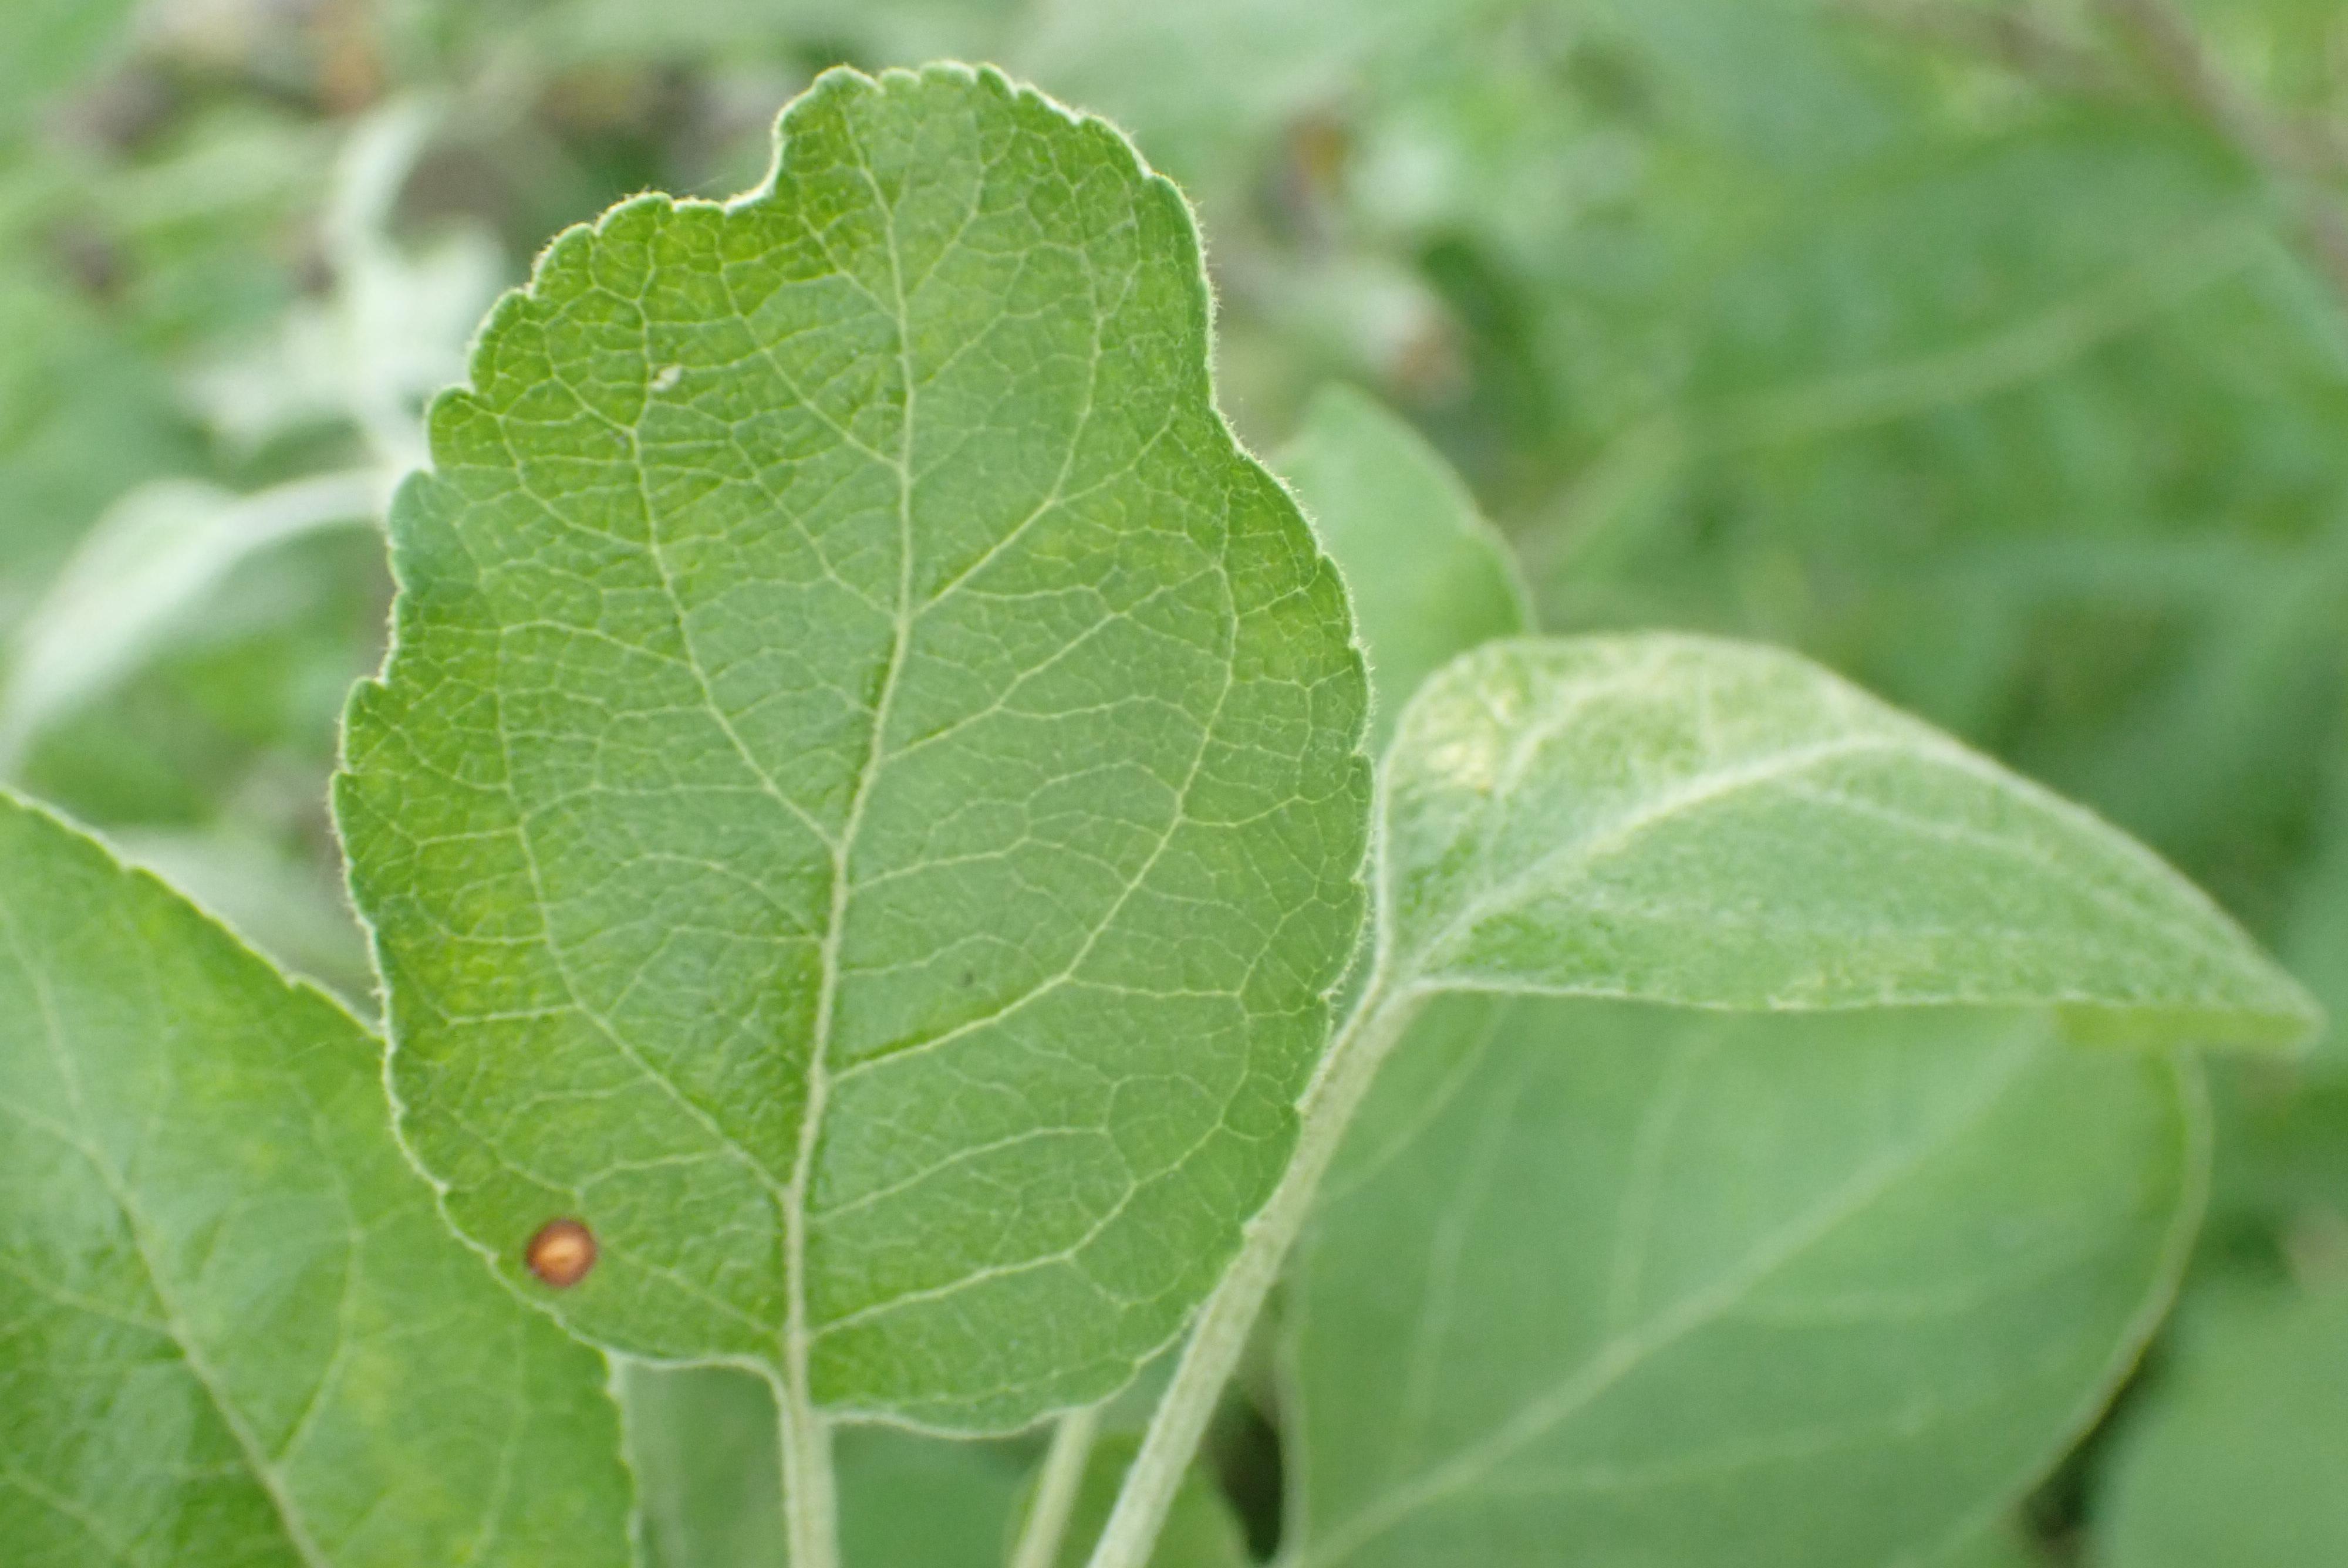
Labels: frog_eye_leaf_spot